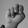
ASL letter: N